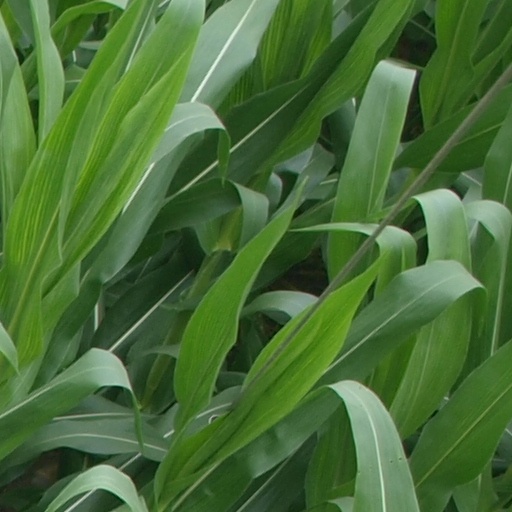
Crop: maize; corn